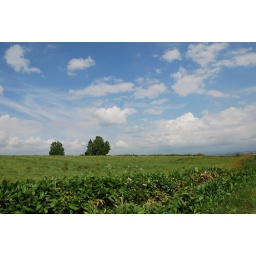
blue sky in biei 1